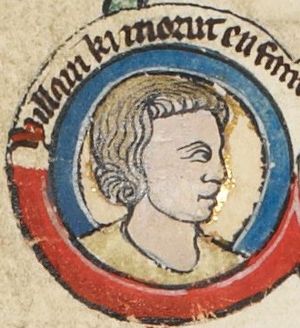
Vilhelm 9. af Poitiers
Vilhelm 9., fra et 1300-tals slægtstræ
Vilhelm var den første søn af Kong Henrik 2. af England og Eleonora af Aquitanien. Han blev født i Normandiet samme dag som hans fars rival Eustace 4. af Boulogne døde.